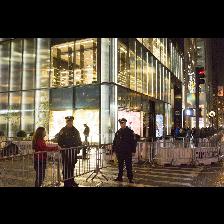
Label: Human